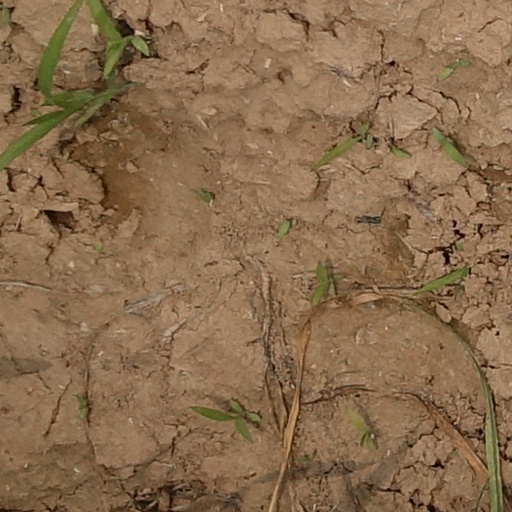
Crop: wheat